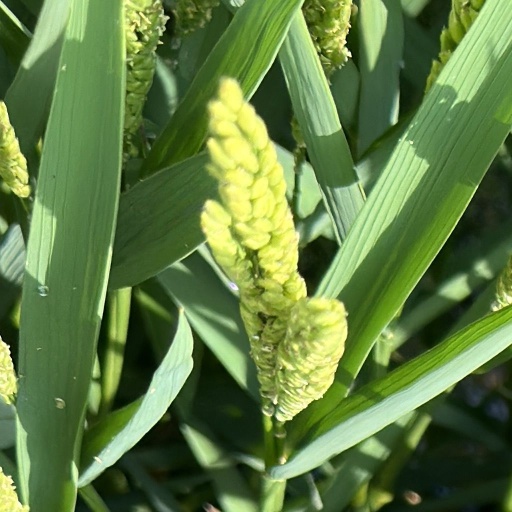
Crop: rice